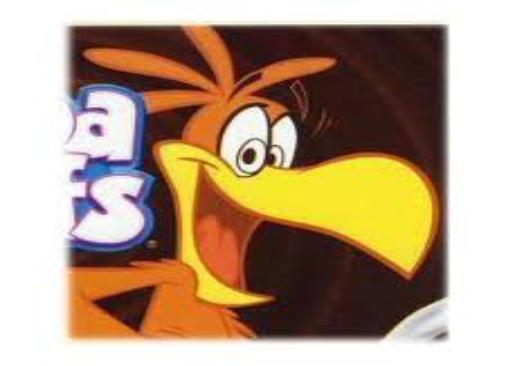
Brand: Cocoa Puffs
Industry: Food